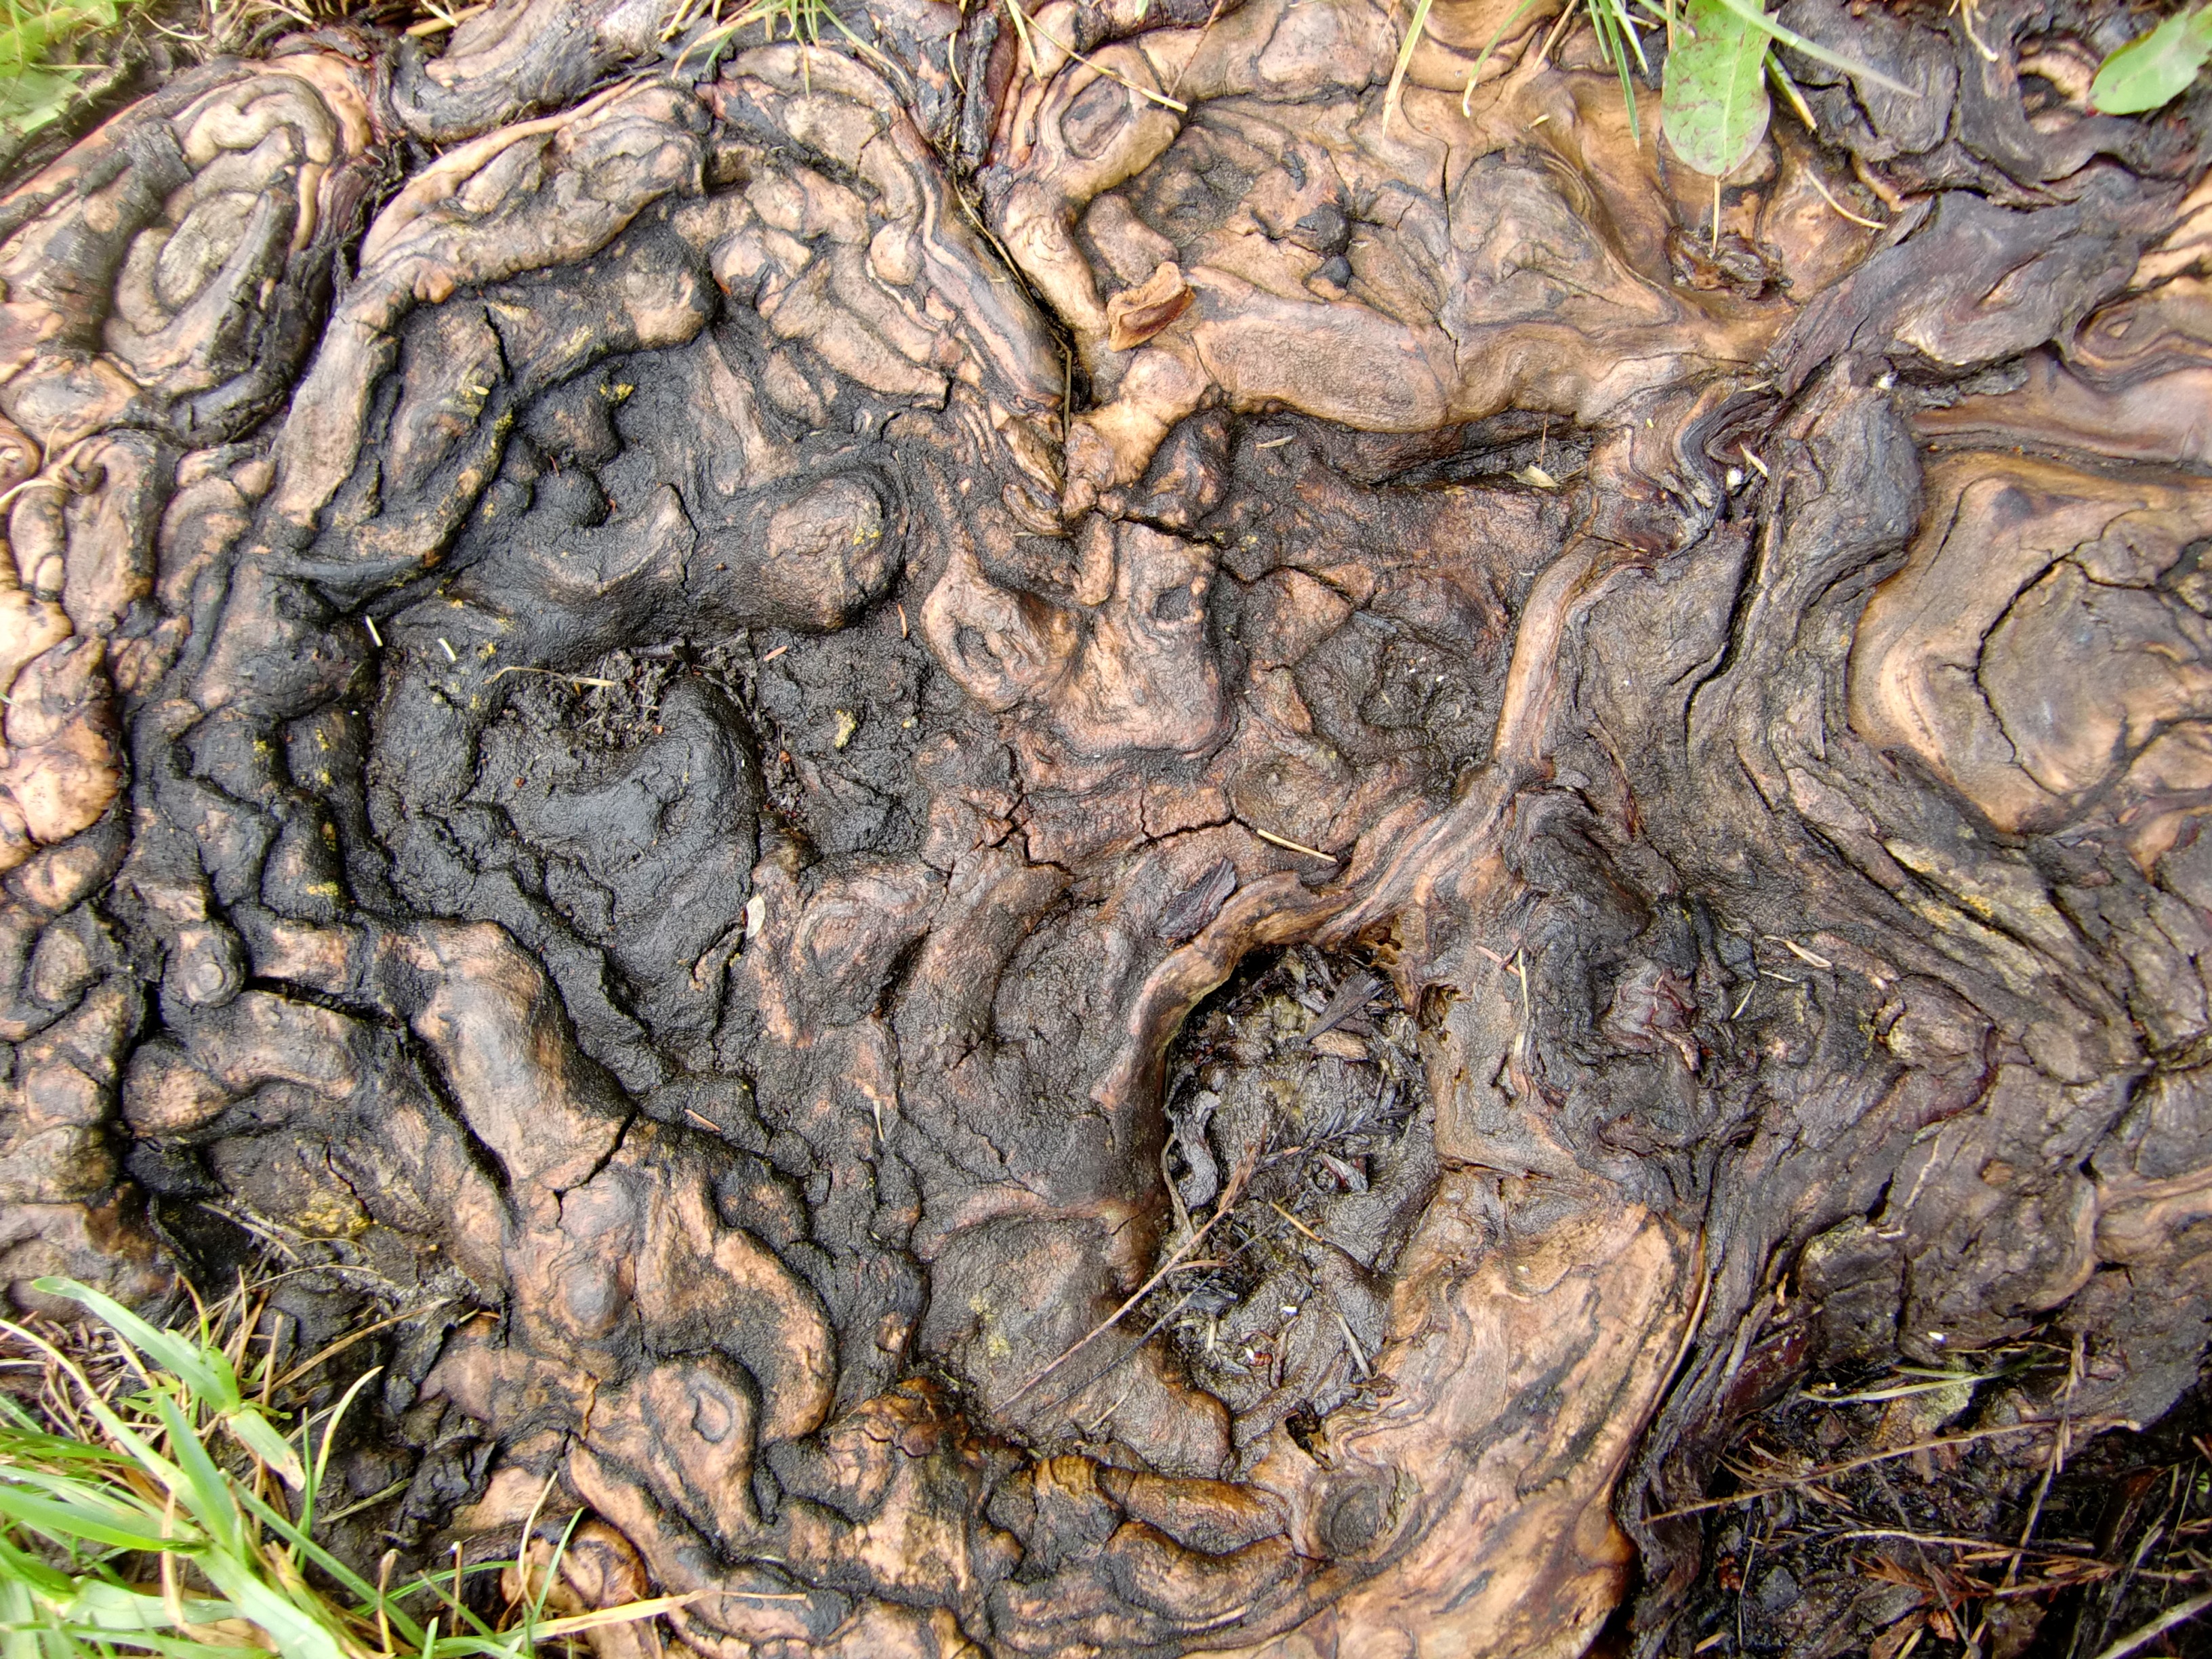
tree, nature, plant, wood, leaf, trunk, wildlife, produce, soil, flora, root, auriculariales, woody plant, medicinal mushroom, agaricomycetes